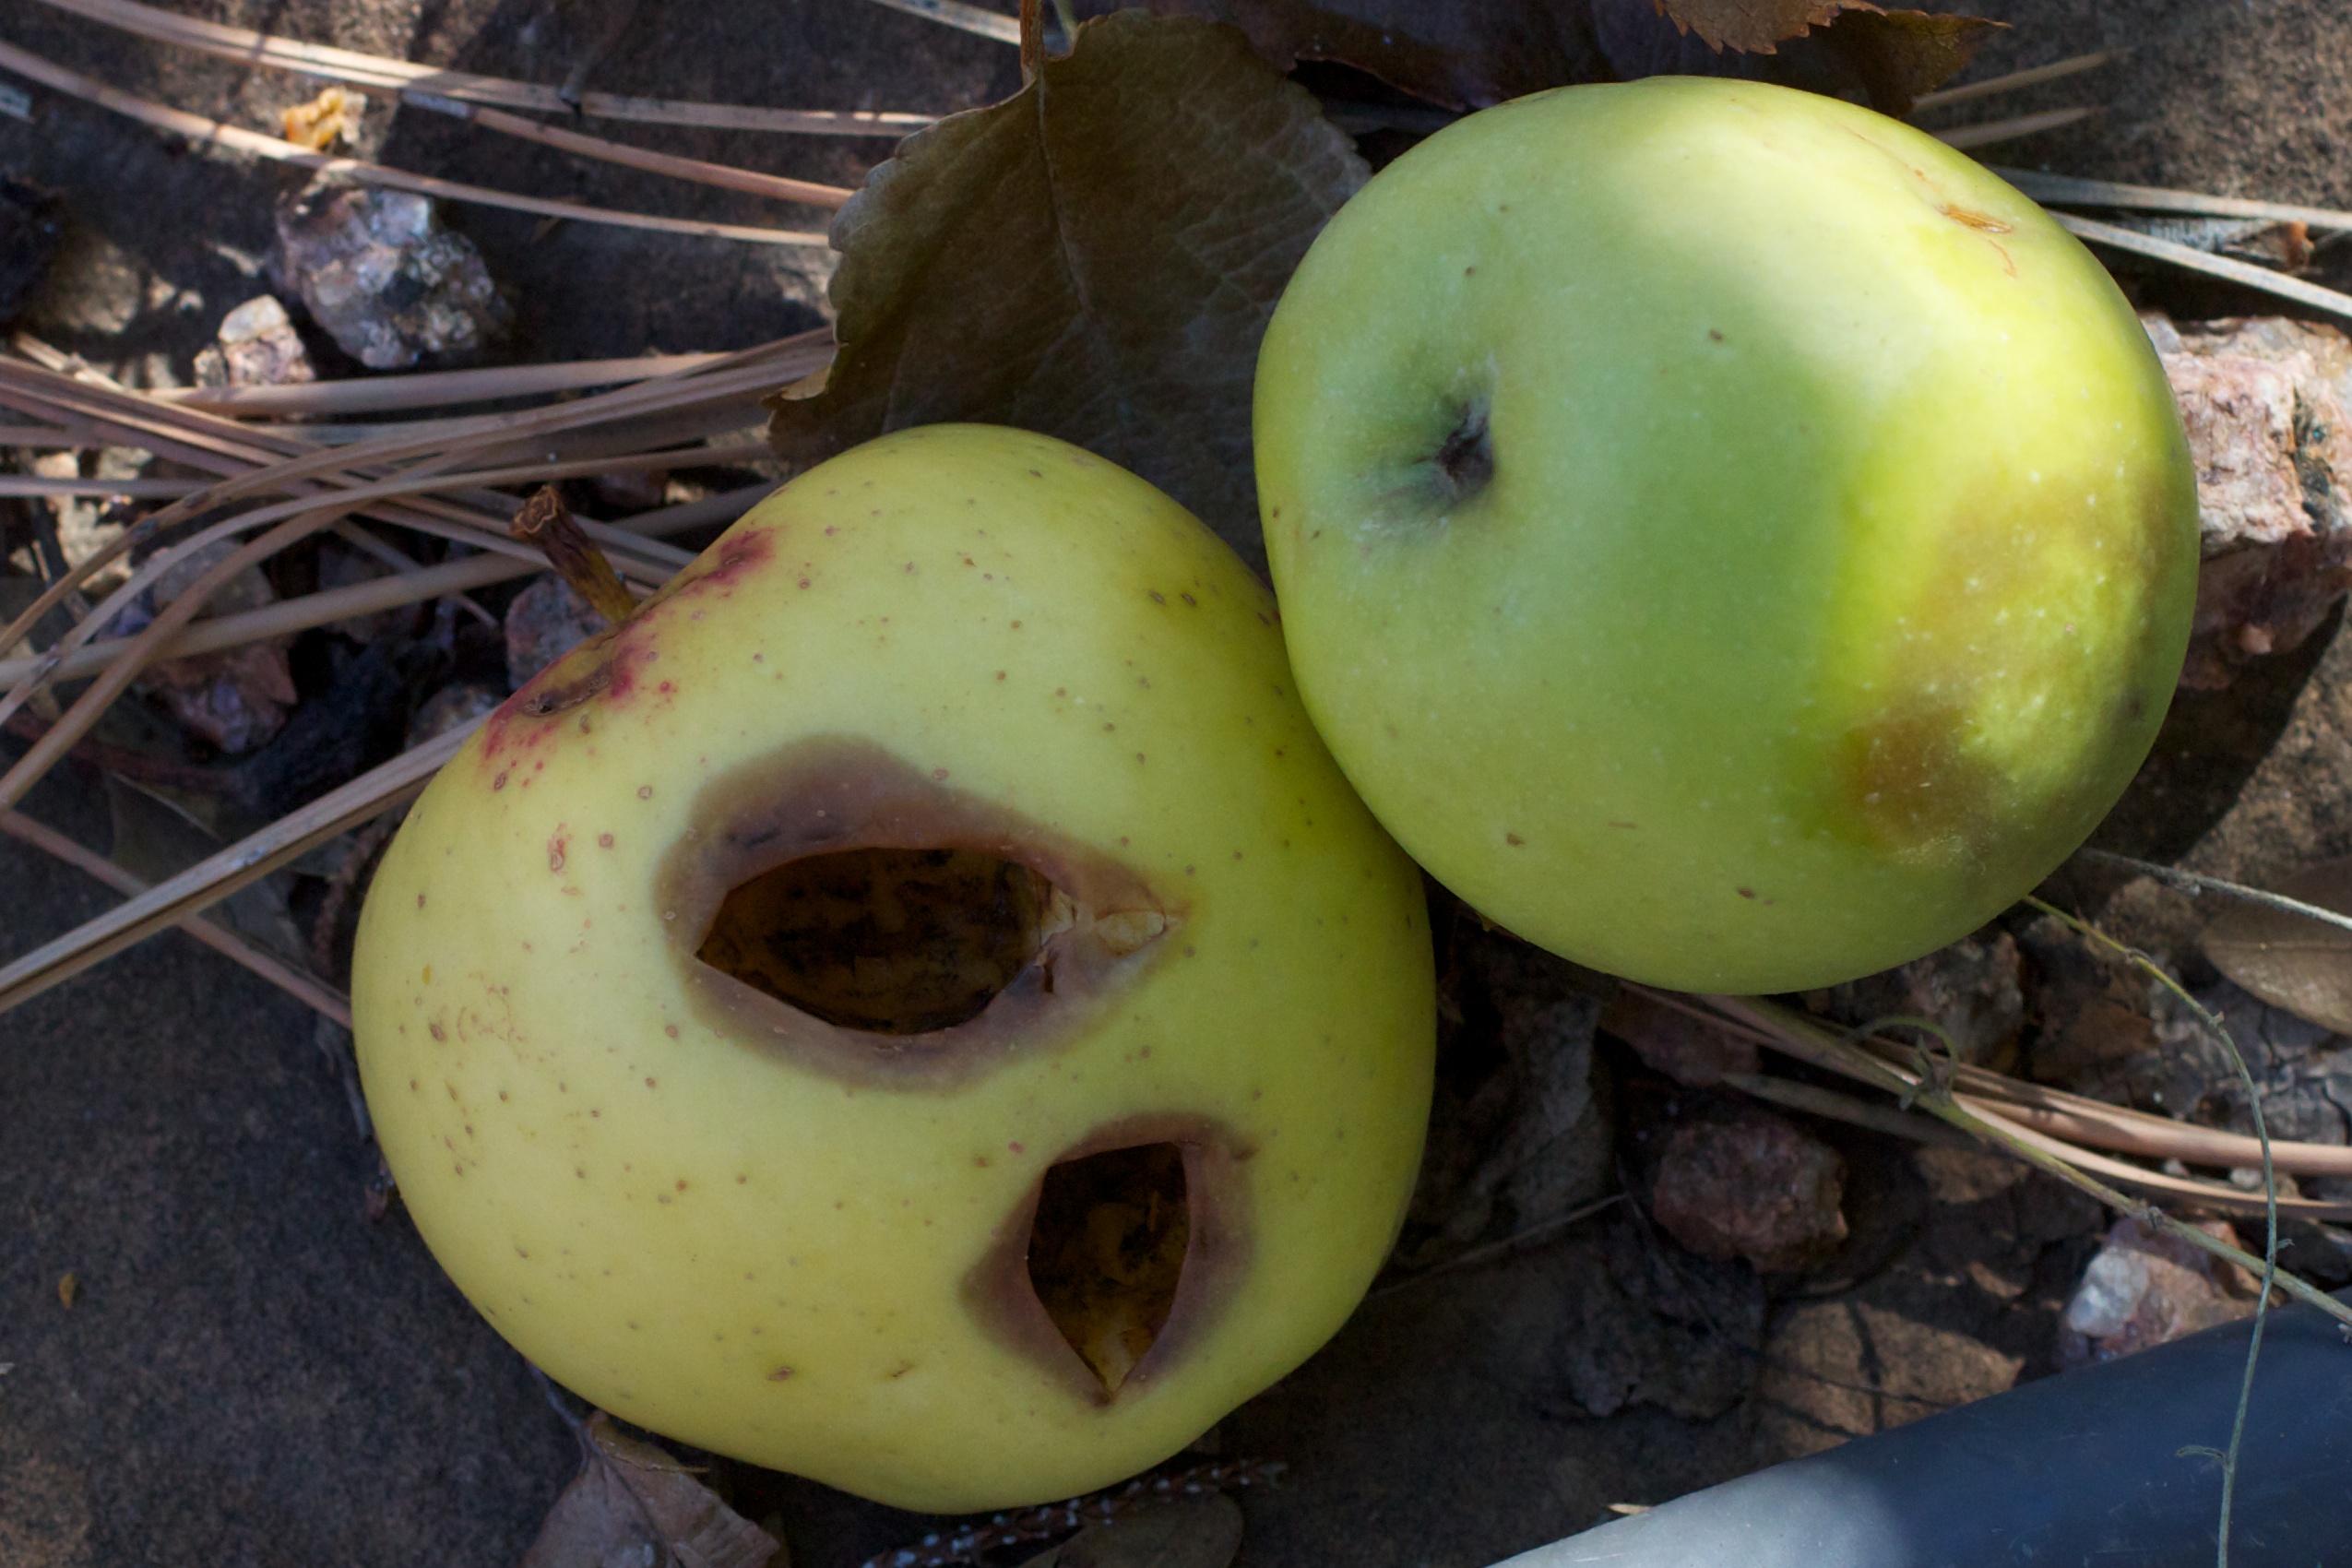
apple, plant, fruit, food, produce, flowering plant, land plant